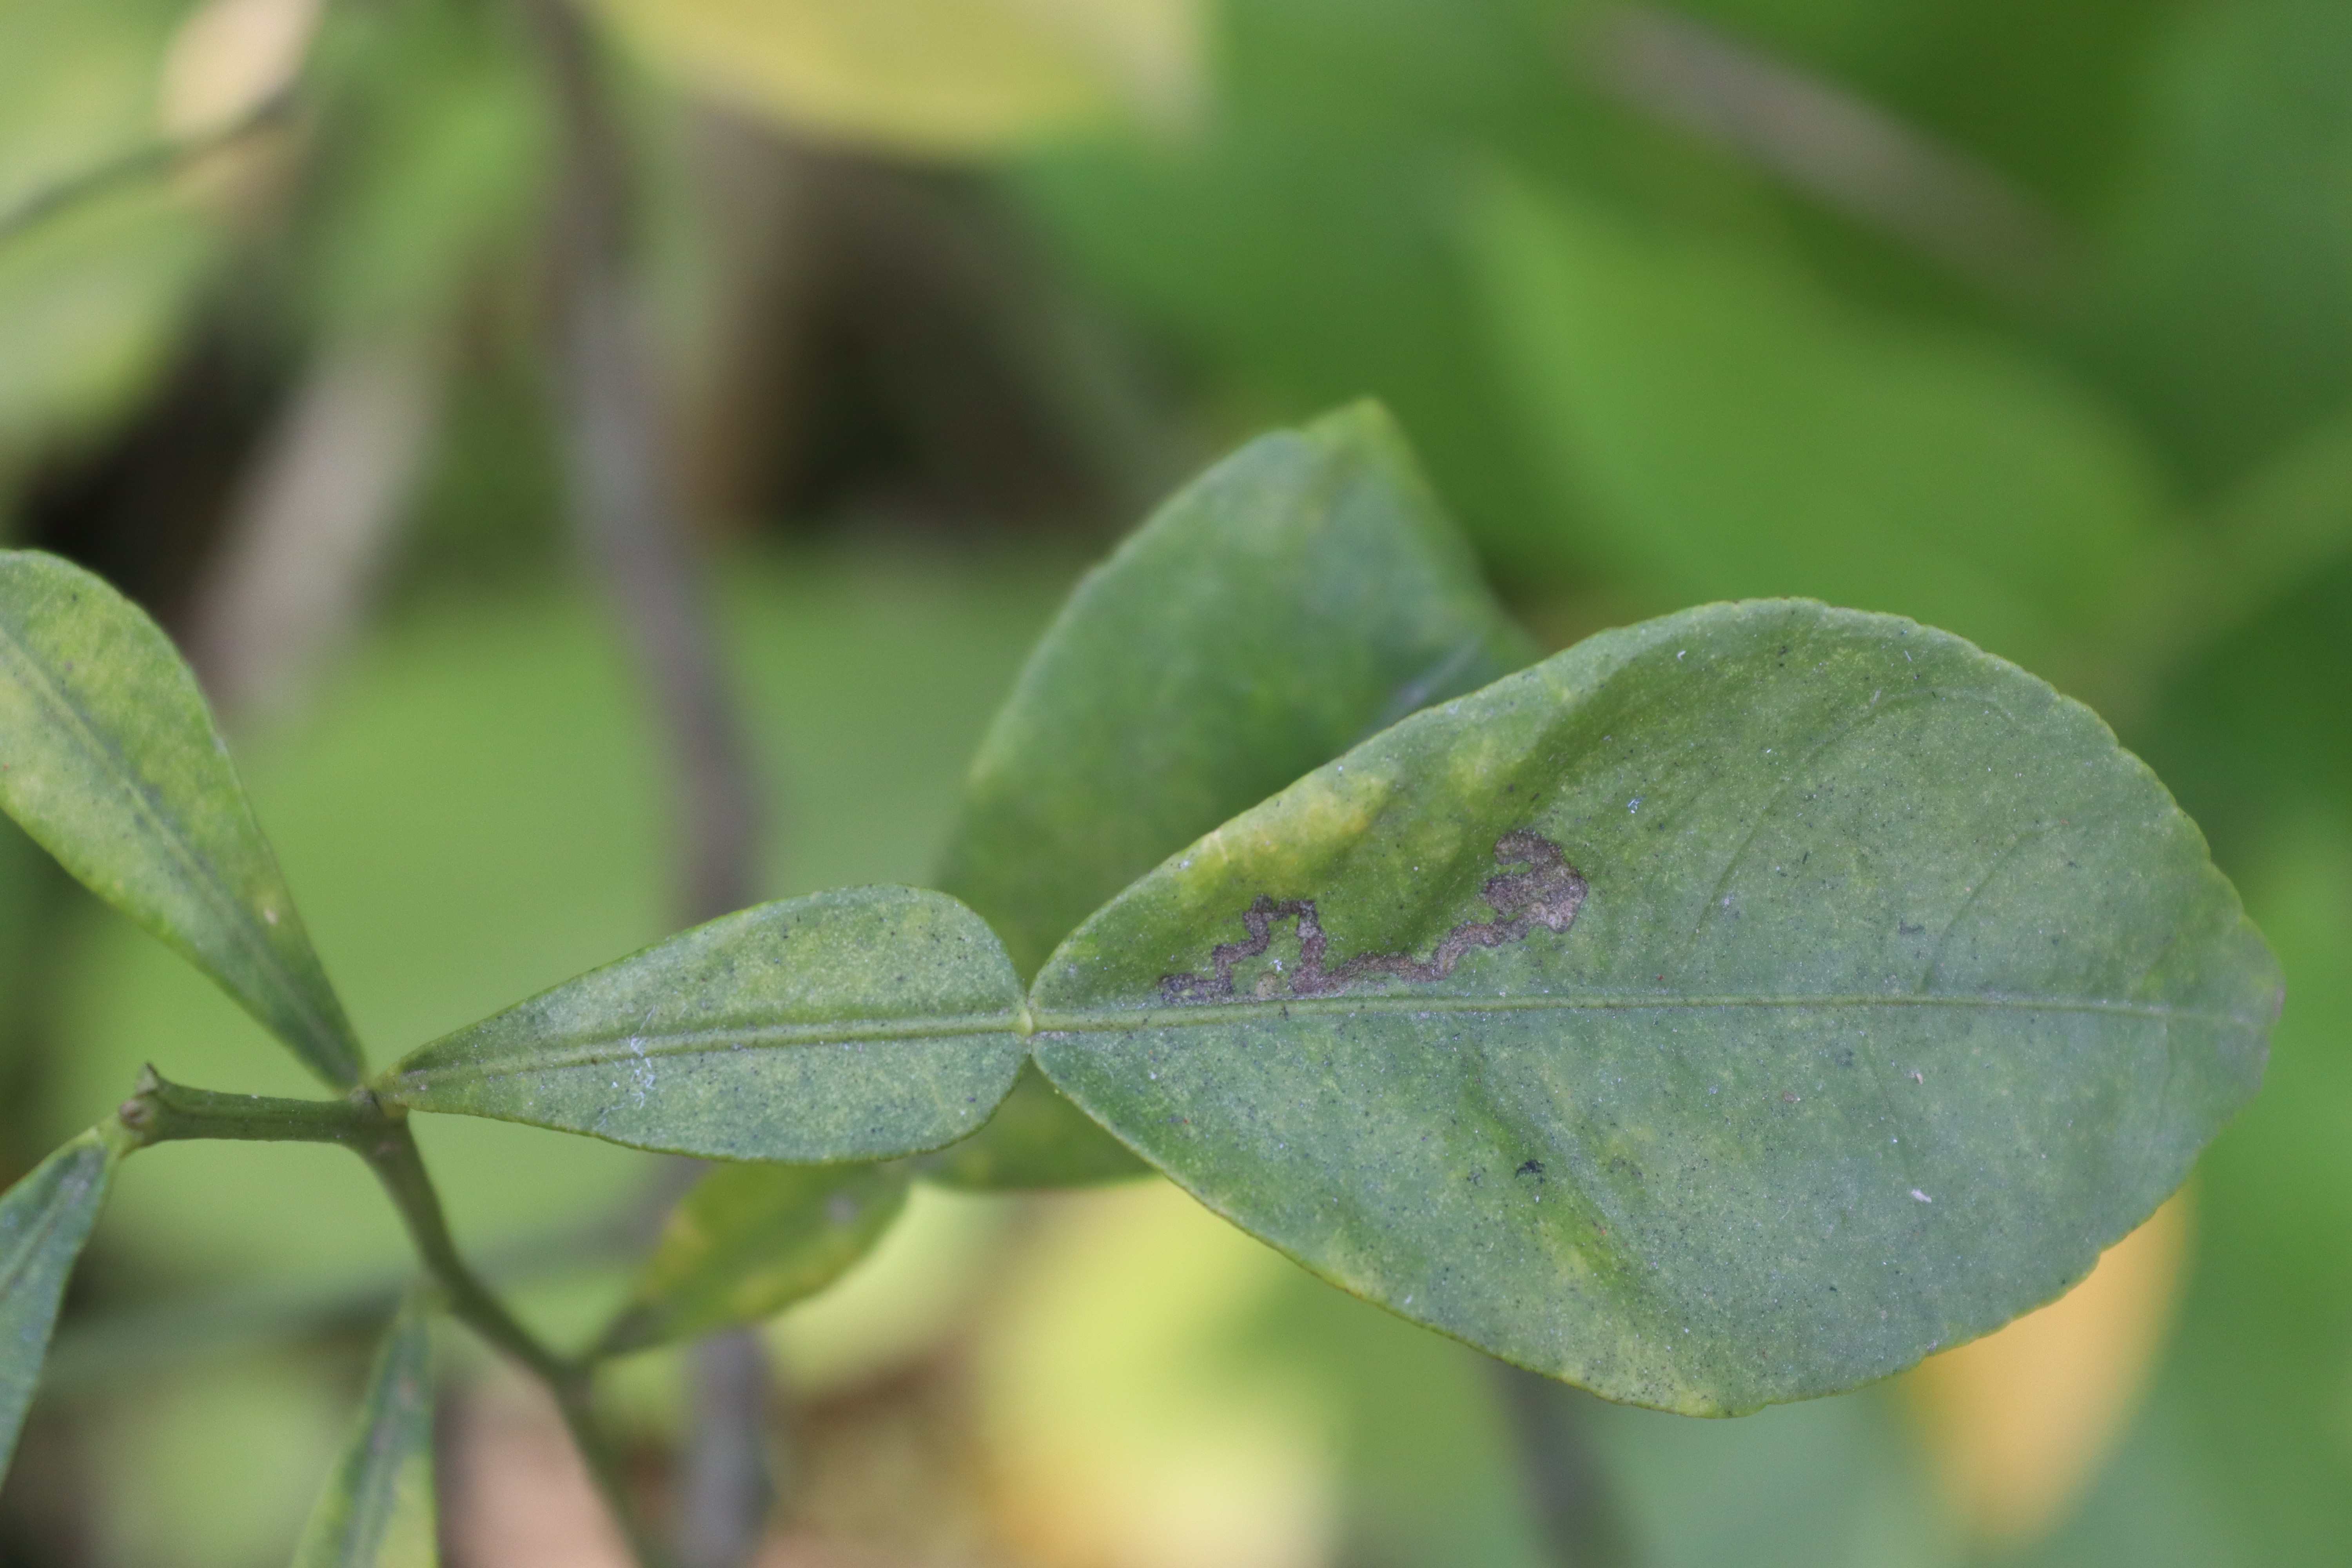
Mandarin leaf variety: Nagpuri